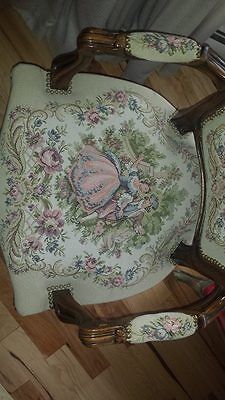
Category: chair